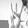
ASL letter: W